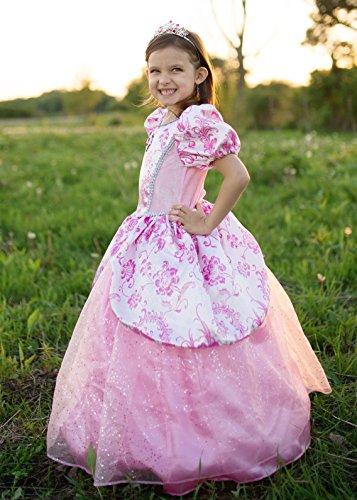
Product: Great Pretenders Royal Pretty Pink Princess Gown Size 4-7 Dress Up Play
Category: Toys & Games | Dress Up & Pretend Play | Pretend Play
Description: Double hoop skirt.
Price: $39.99
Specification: ProductDimensions:24x24x33inches|ItemWeight:1pounds|ShippingWeight:1pounds(Viewshippingratesandpolicies)|DomesticShipping:ItemcanbeshippedwithinU.S.|InternationalShipping:ThisitemcanbeshippedtoselectcountriesoutsideoftheU.S.LearnMore|ASIN:B072KKS9SQ|Itemmodelnumber:32015|Manufacturerrecommendedage:4-7years